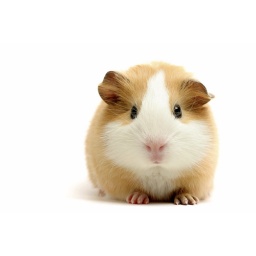
guinea pig closeup shot over white